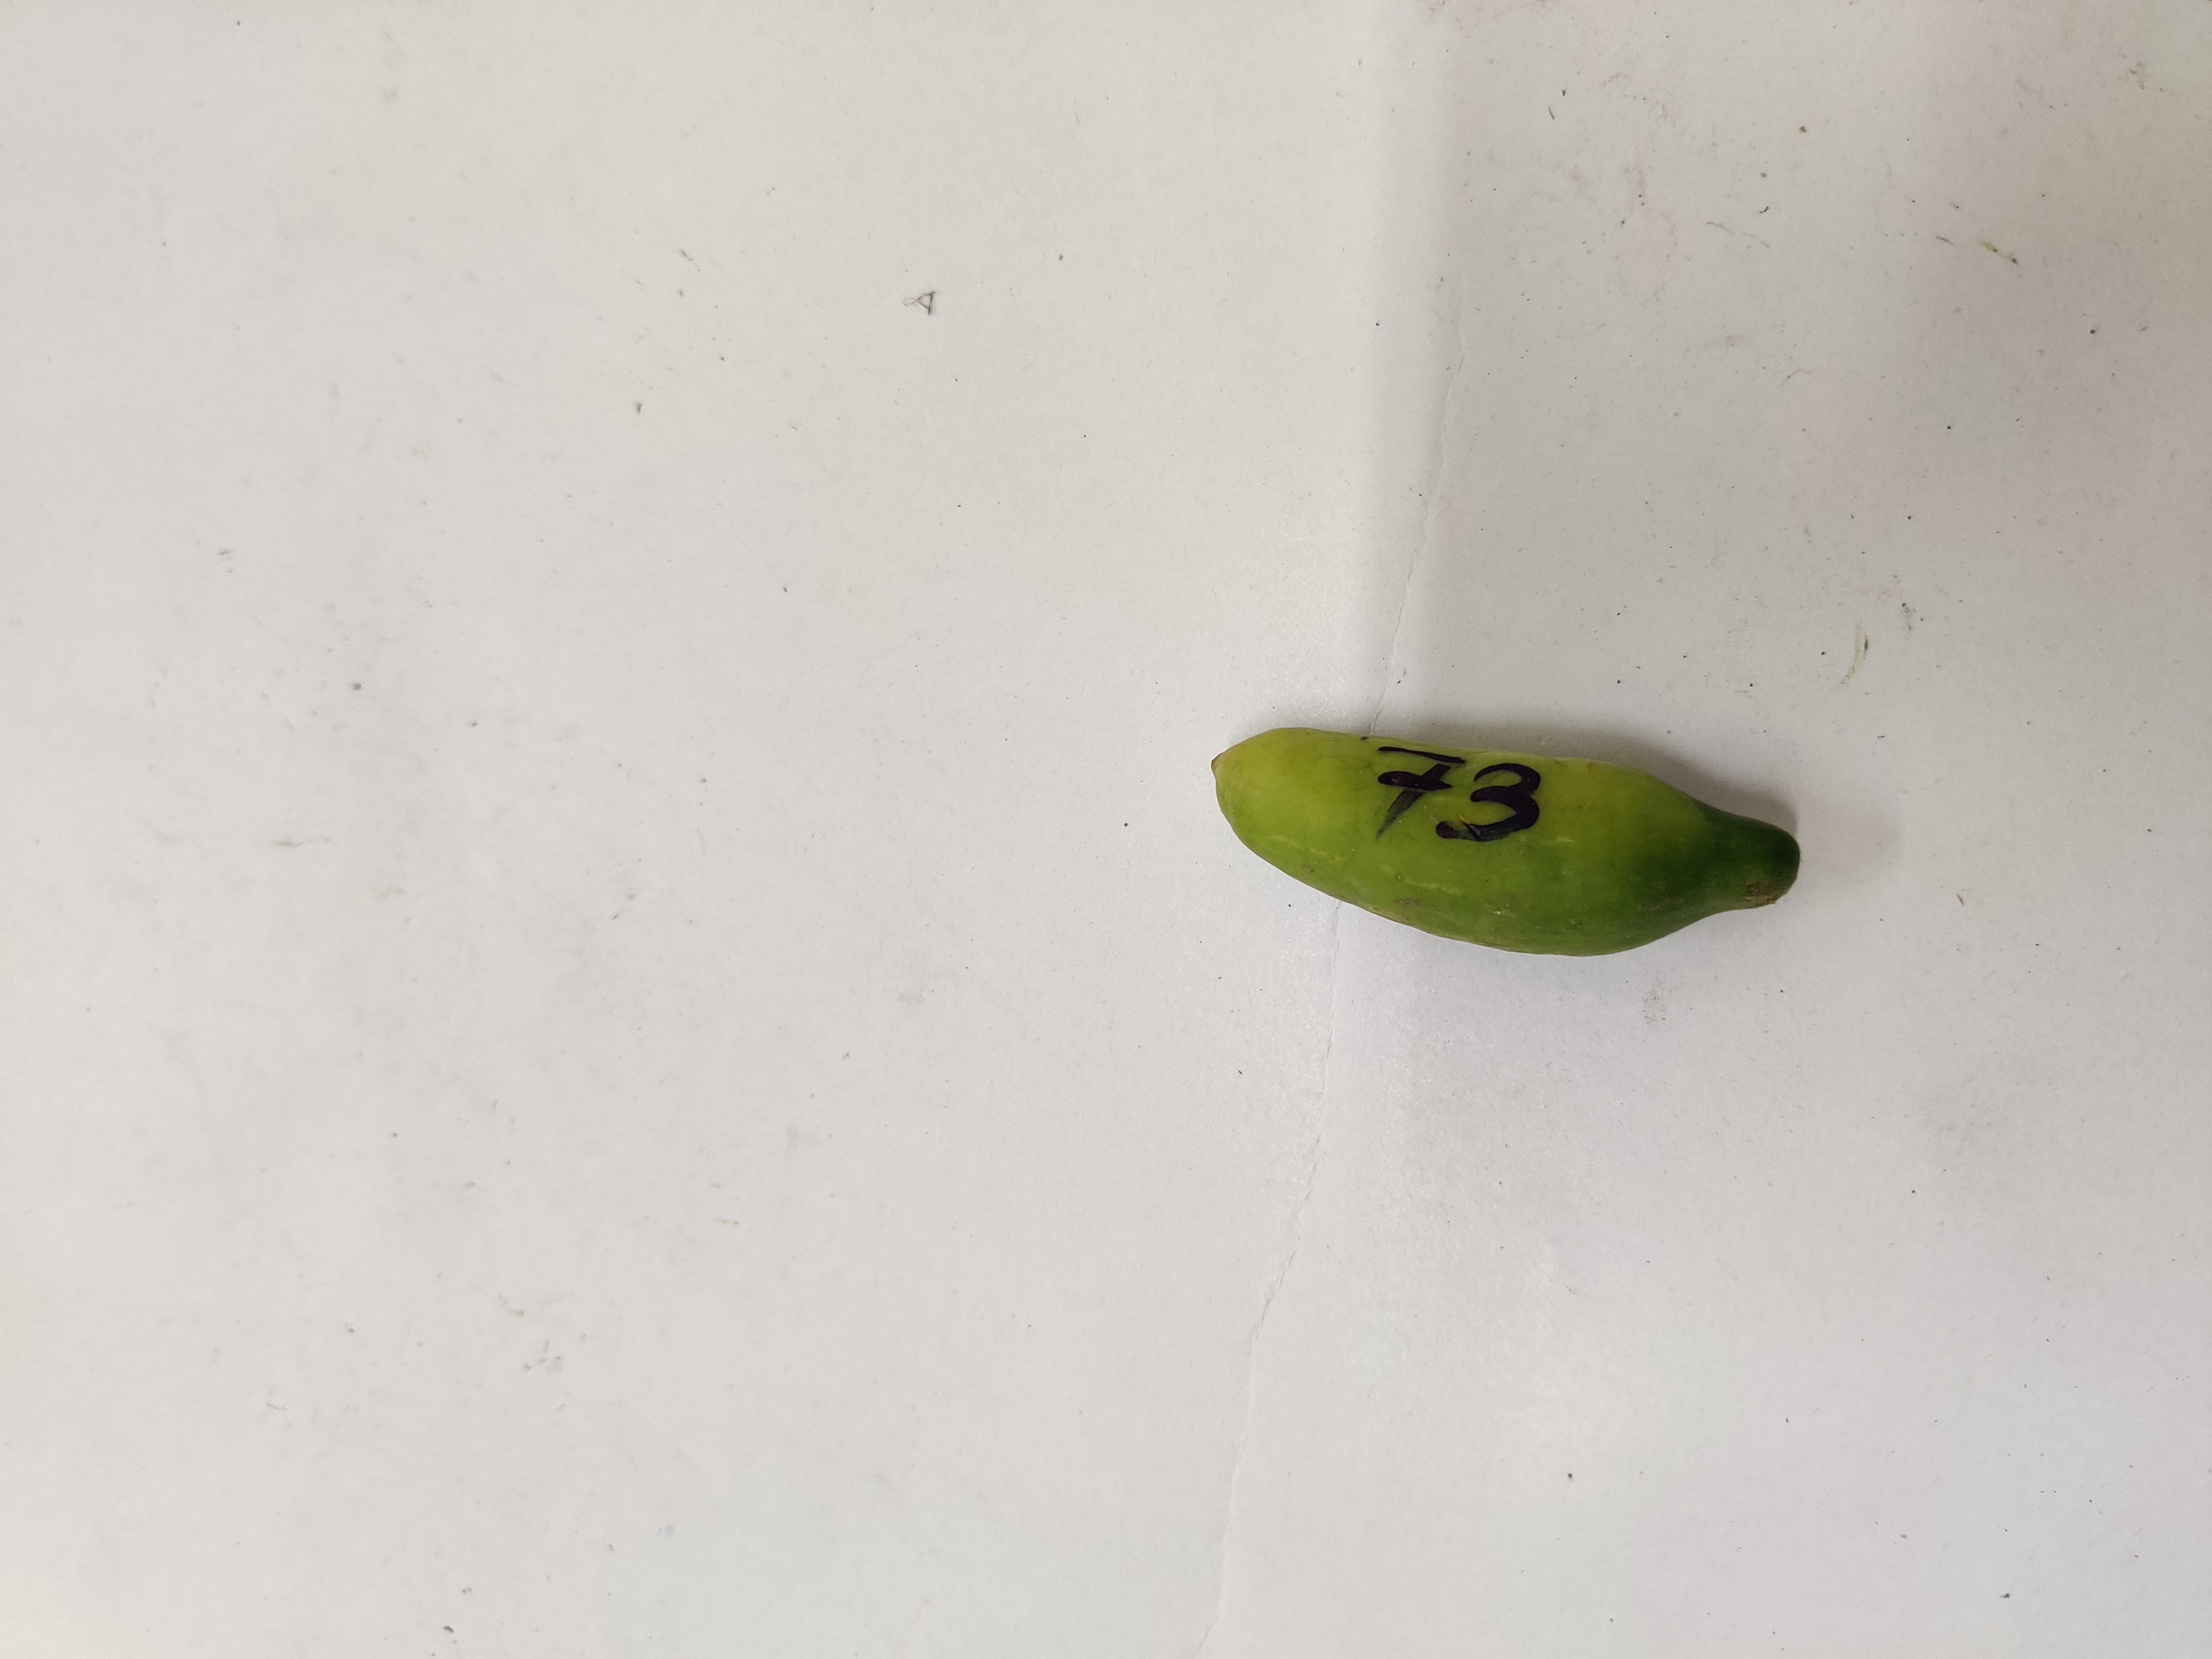
Crop: Ivy Gourd
Condition: Damaged